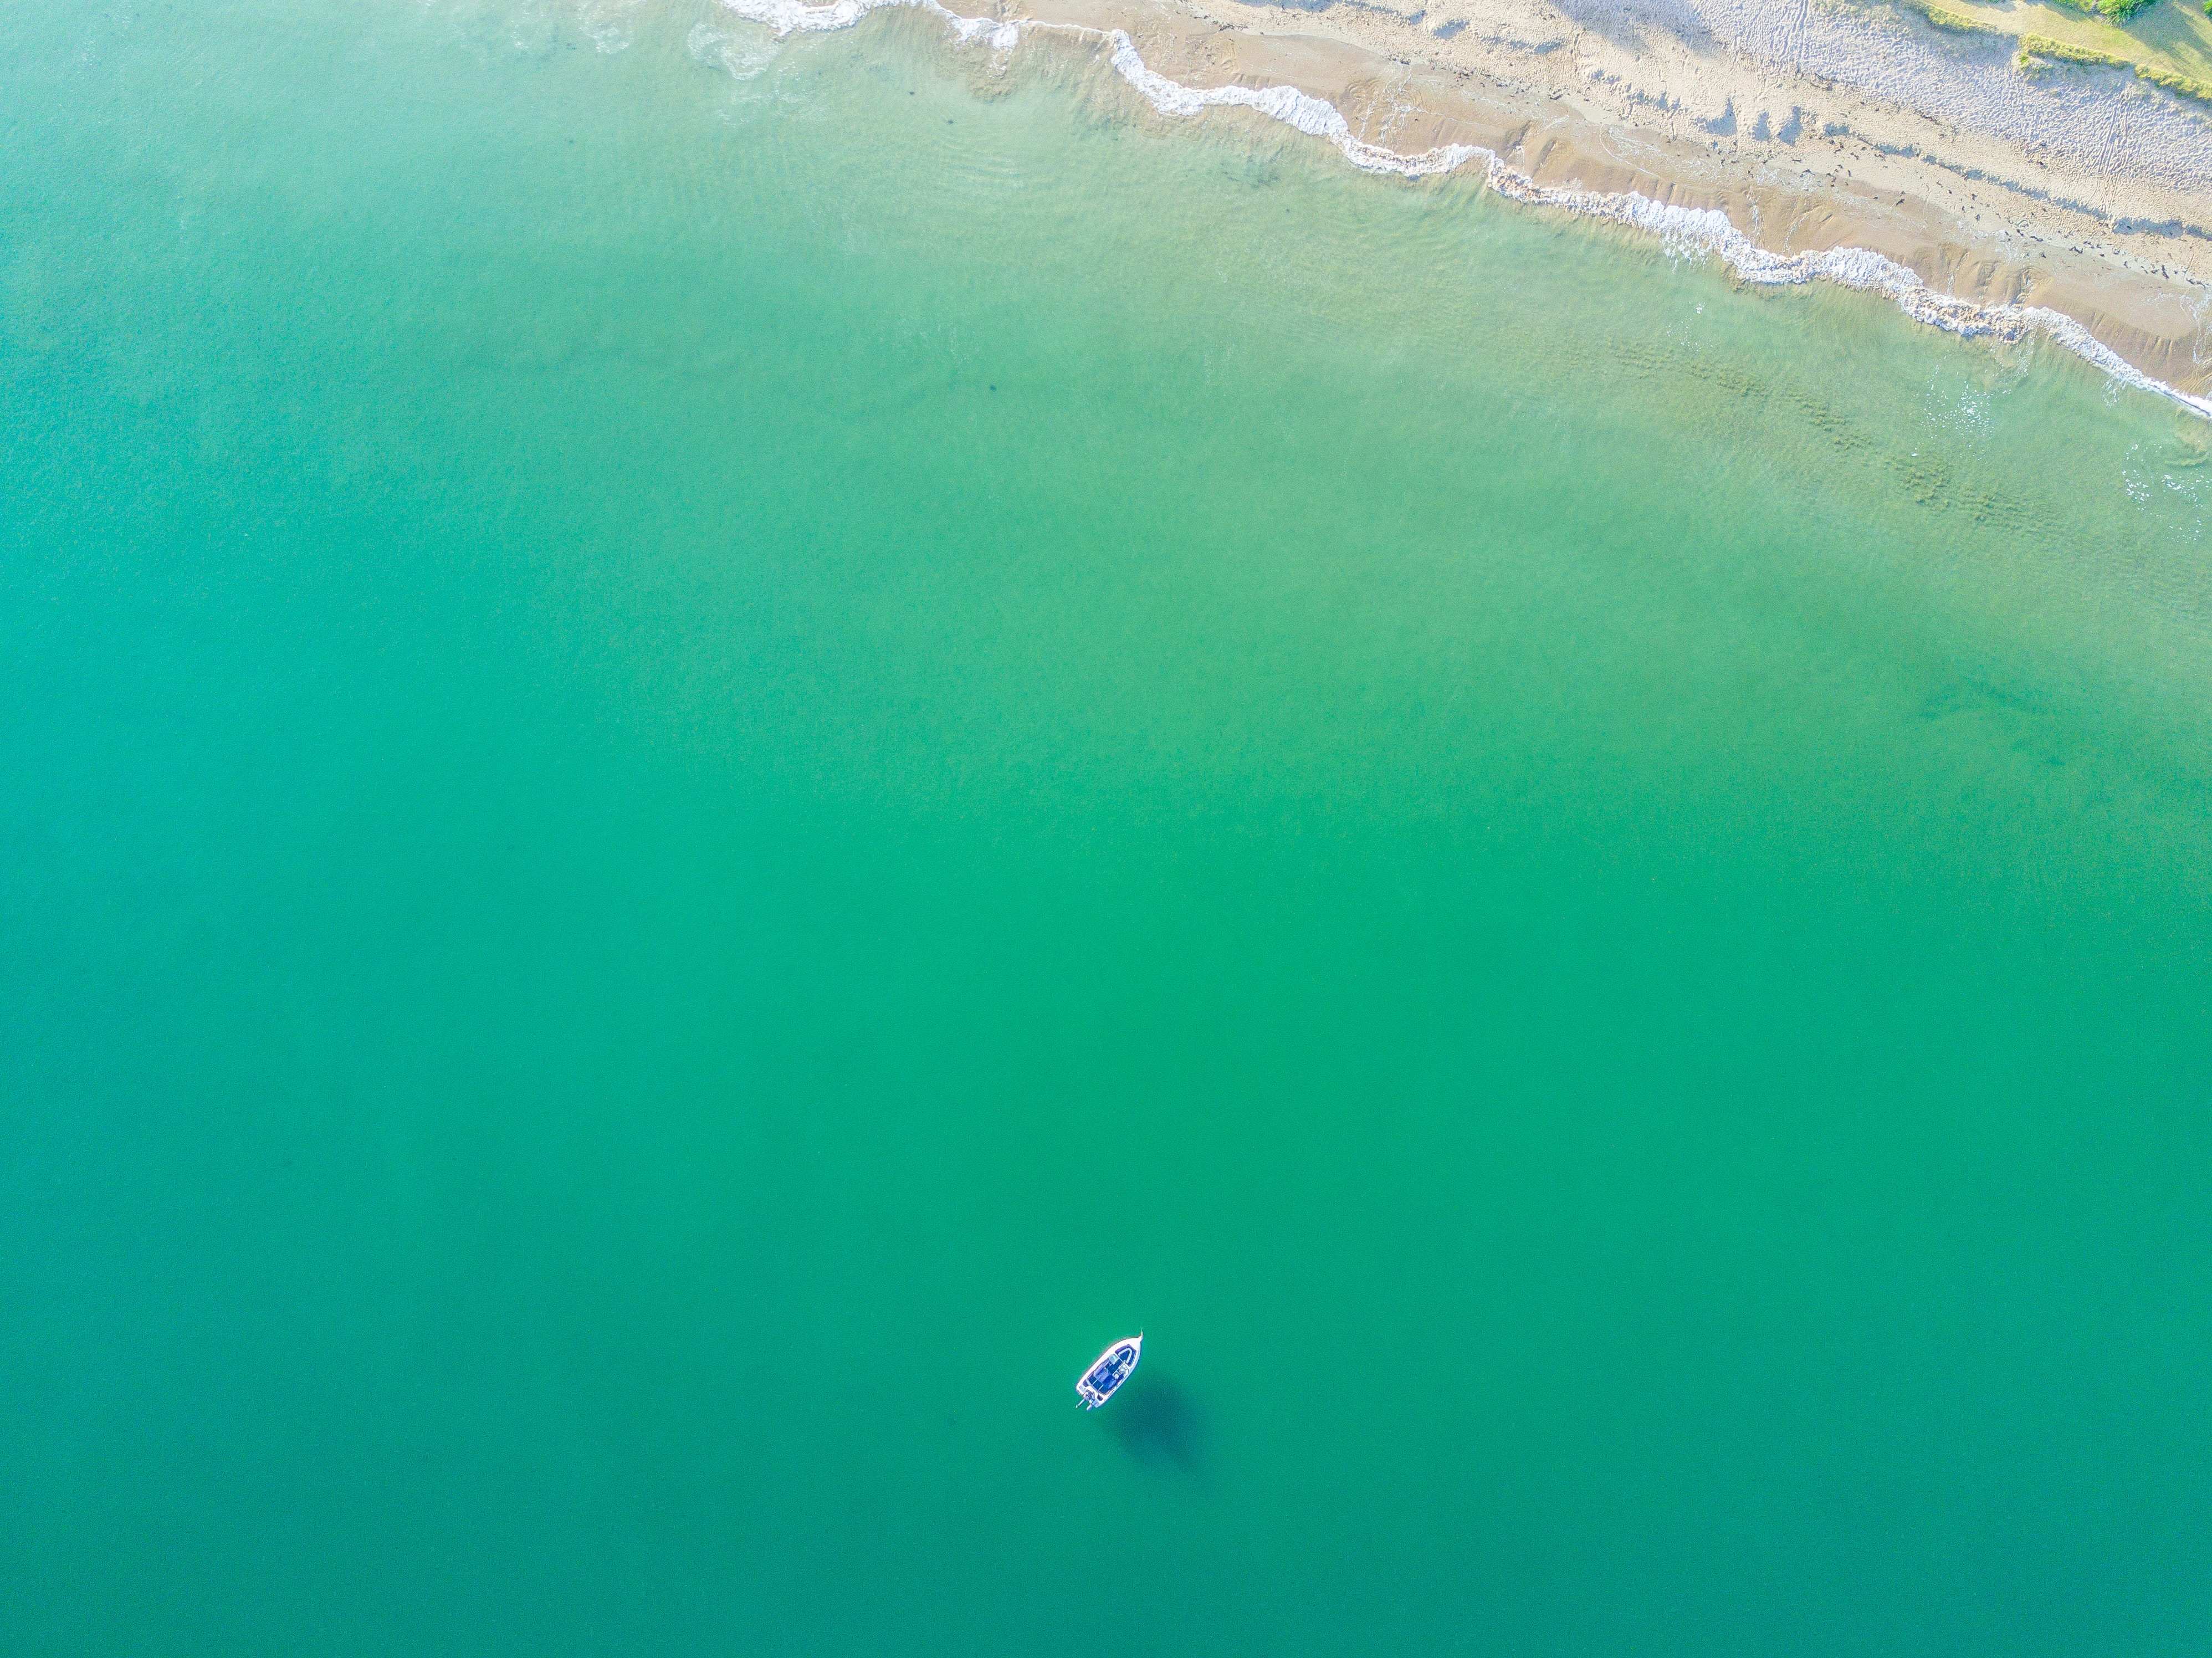
beach, sea, water, ocean, boat, wave, underwater, green, reef, wind wave, marine biology